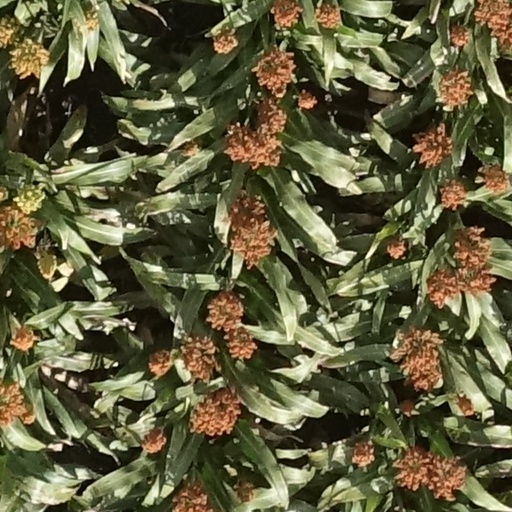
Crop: sorghum